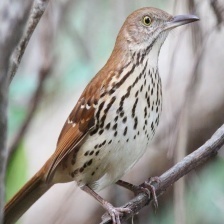
Species: BROWN THRASHER
Scientific name: TOXOSTOMA RUFUM